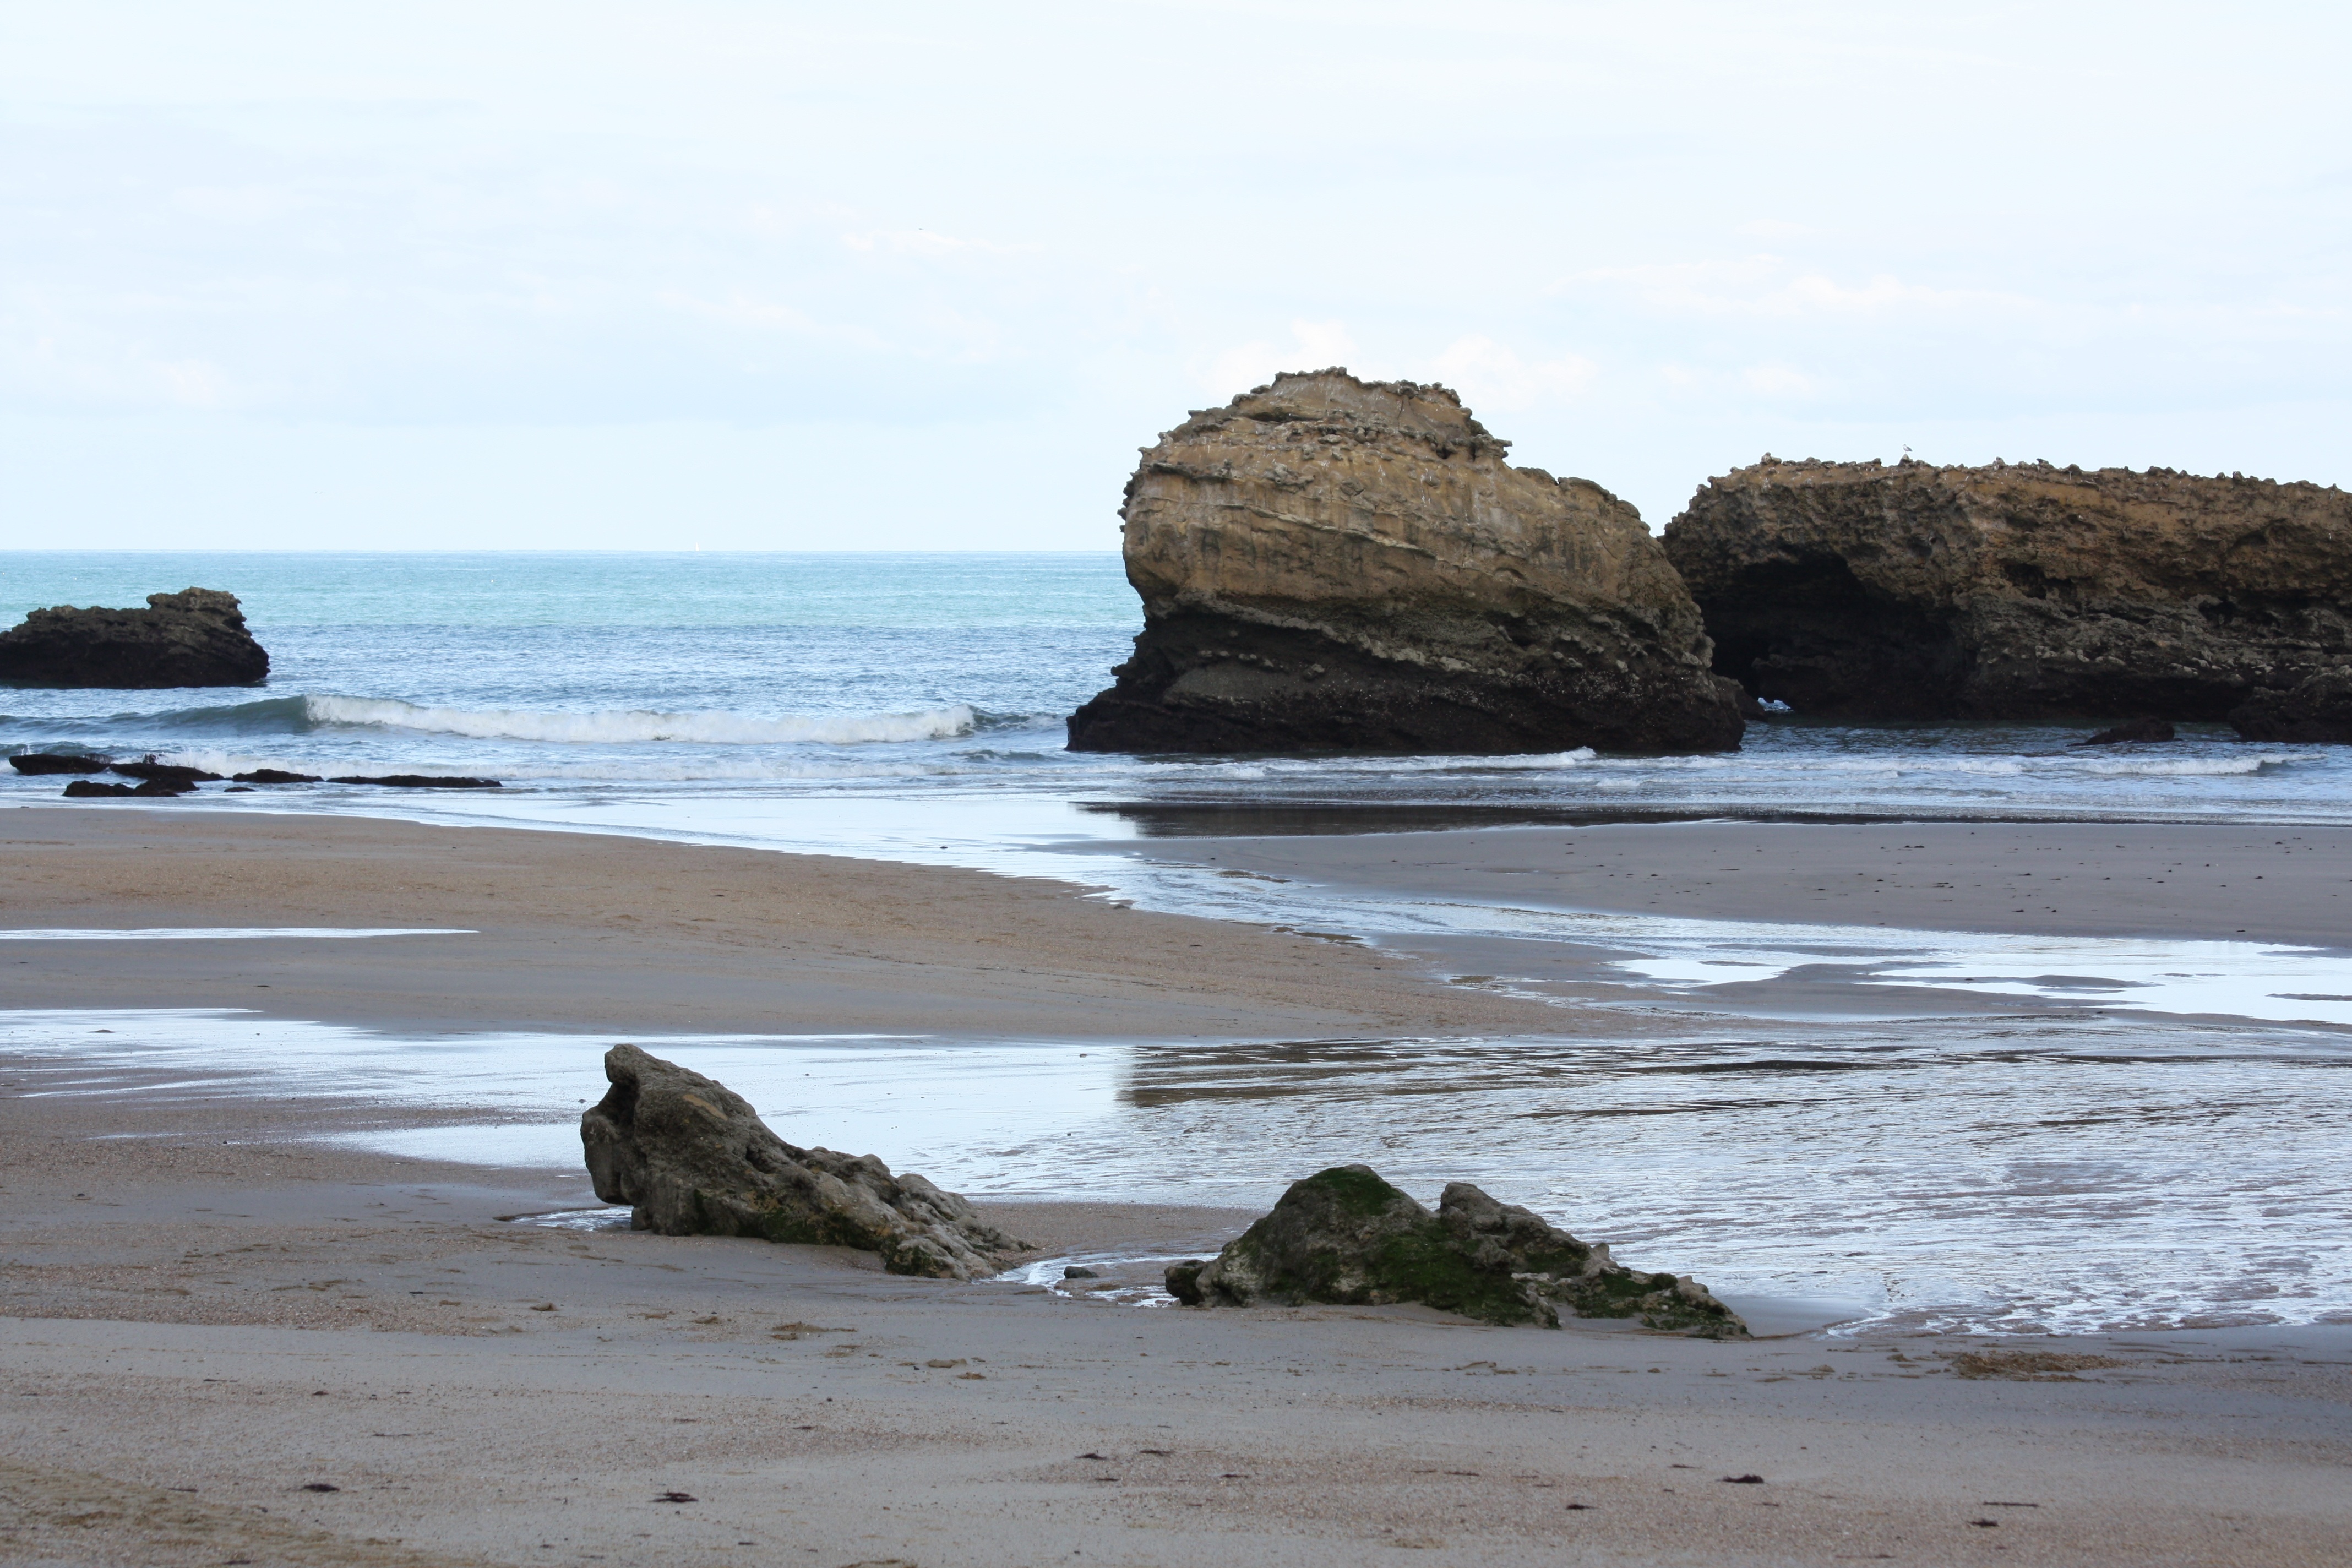
beach, sea, coast, sand, rock, ocean, shore, wave, summer, france, cove, bay, terrain, material, body of water, biarritz, cape, wind wave